Kanitha Wichiencharoen

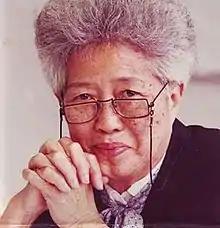

Khunying Kanitha Wichiencharoen (4 November 1922 – 13 May 2002) was a Thai lawyer and women's rights advocate until late in life when she became a maechee. Most noted for her human rights work with women, she established the first emergency shelter for women in Thailand and wrote legislation to protect women's rights. She established the Mahapajapati Theri College, the first college to train women as Buddhist nuns in southeast Asia.